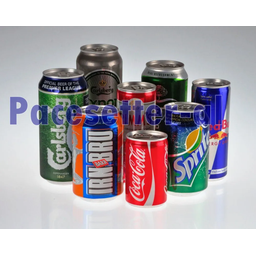
Label: metal